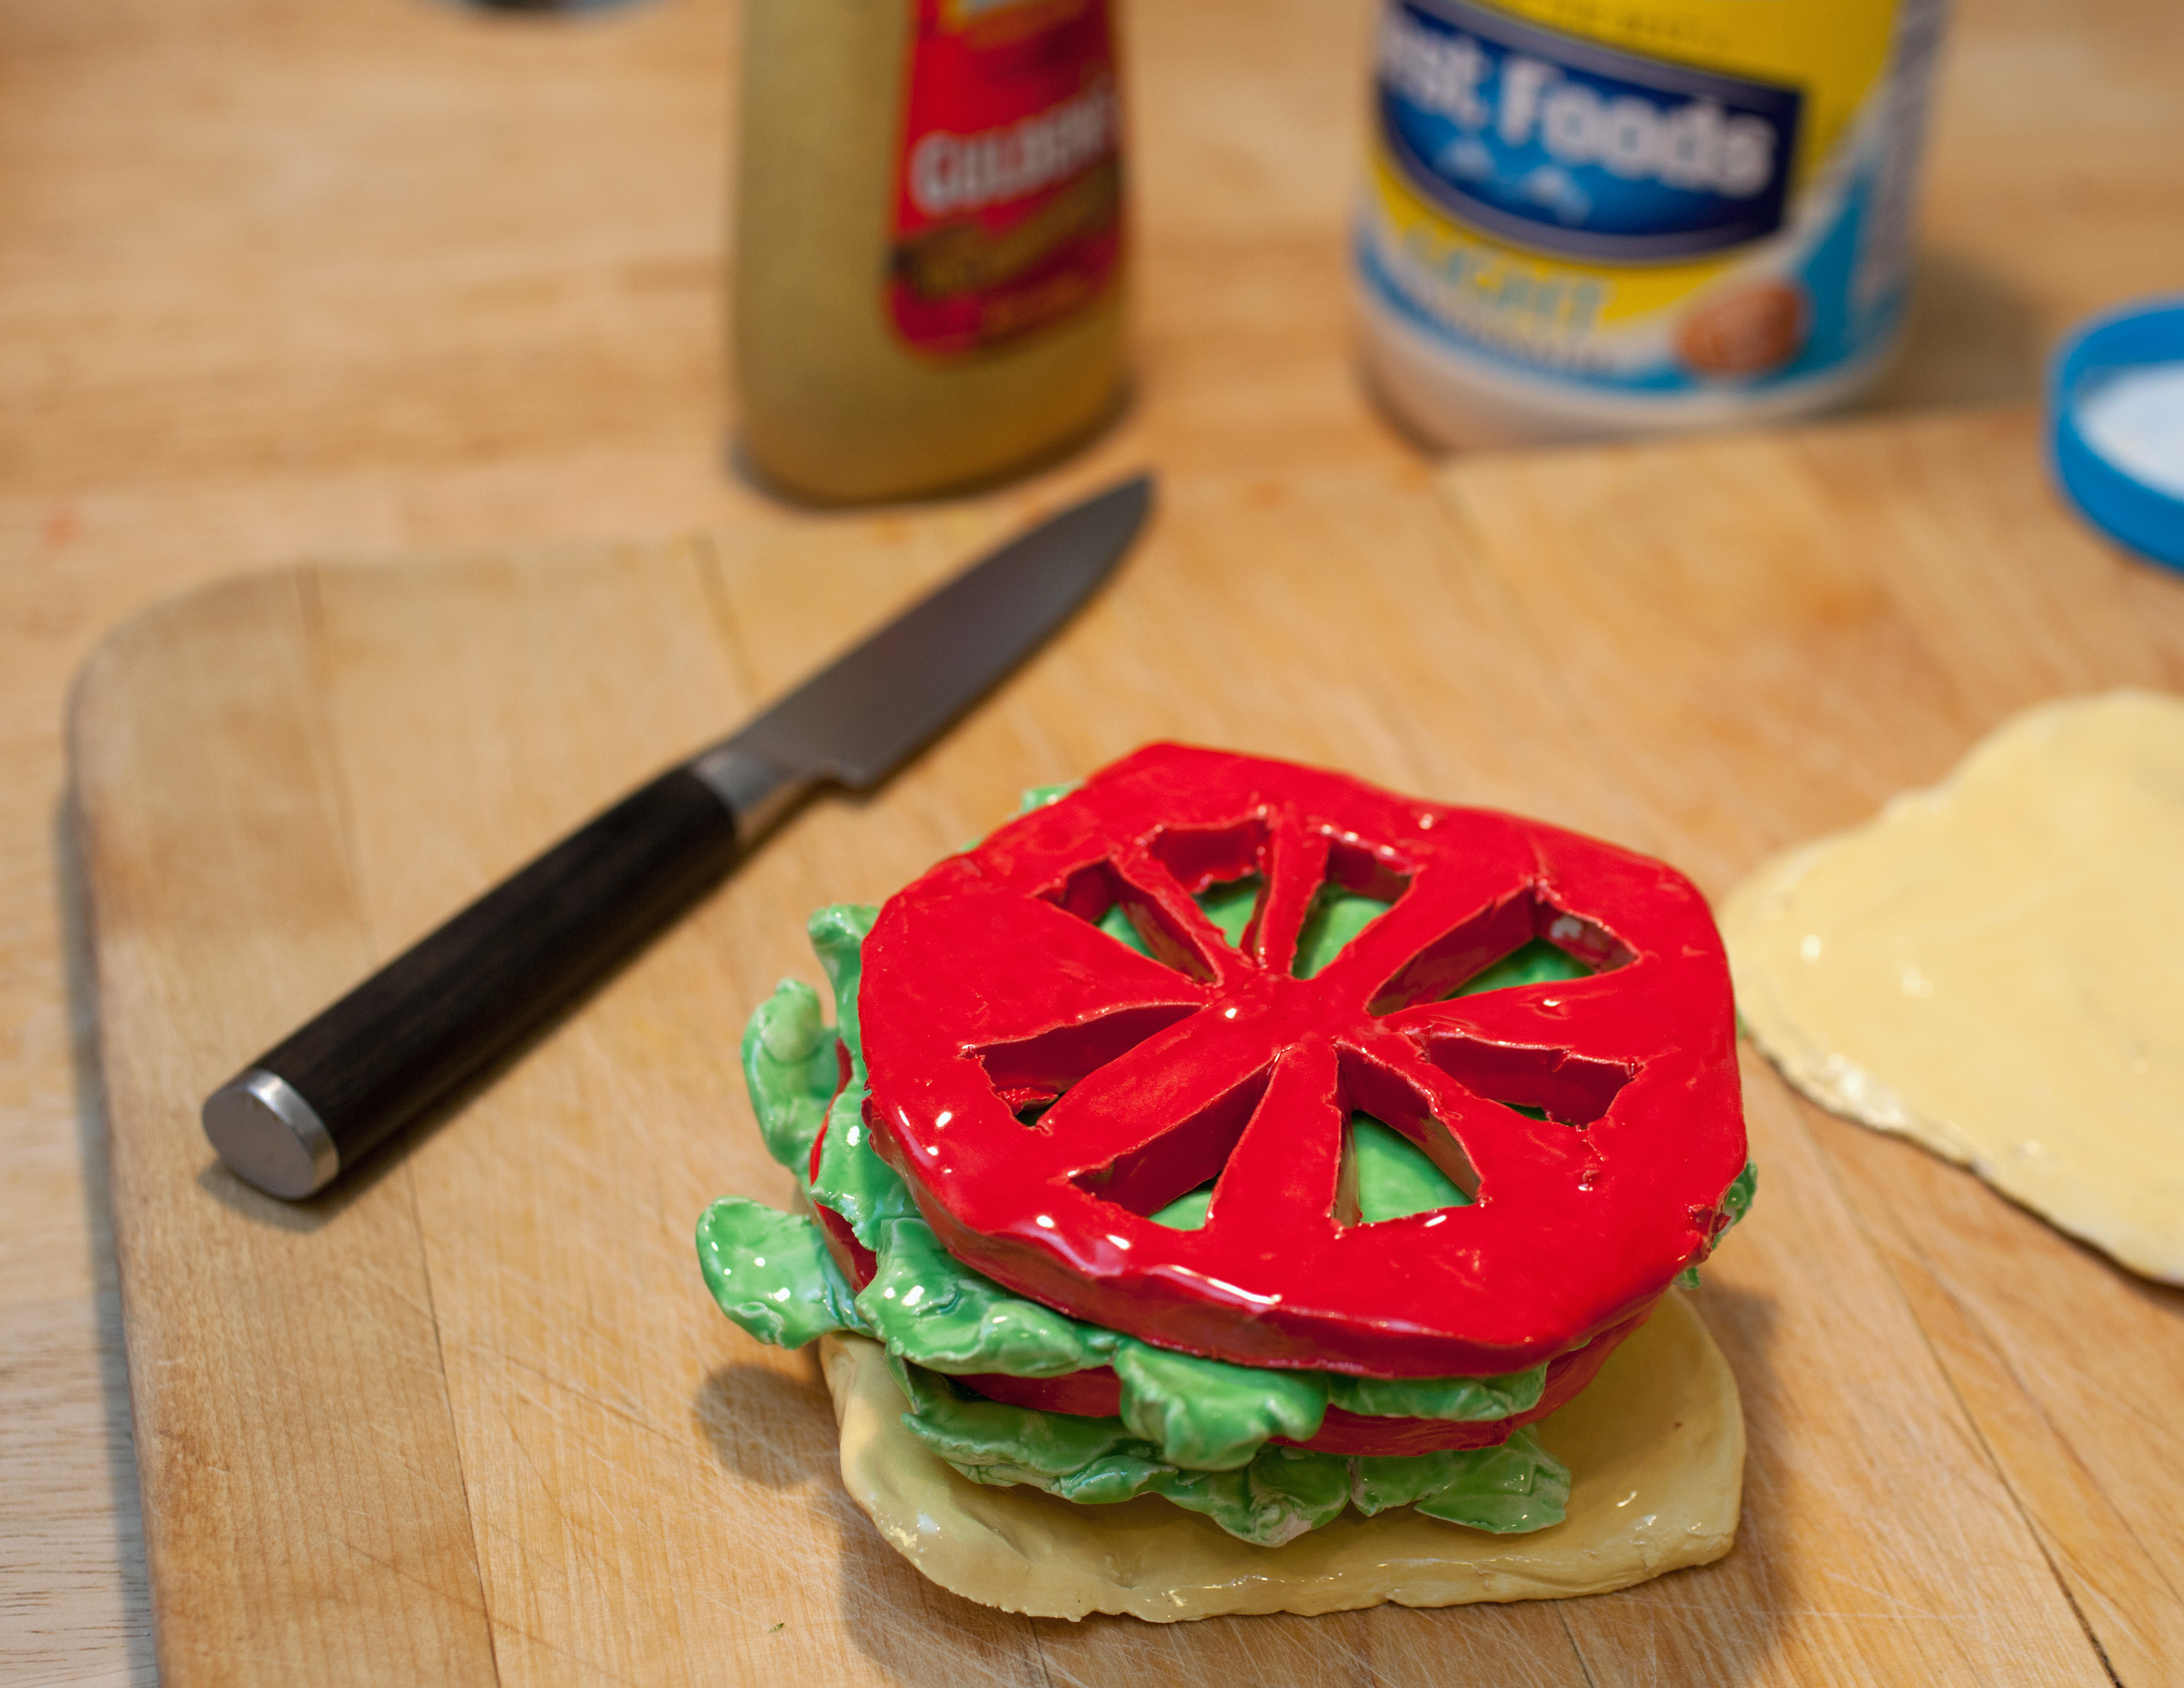
plant, flower, dish, meal, food, produce, vegetable, ceramic, baking, dessert, slice, sandwich, icing, sweetness, flowering plant, land plant, snack food, cookies and crackers